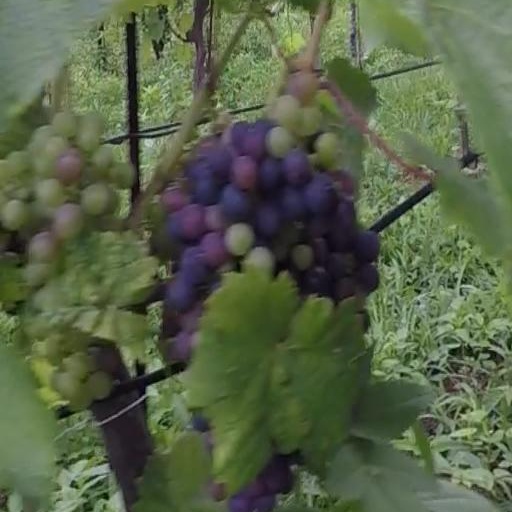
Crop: grape